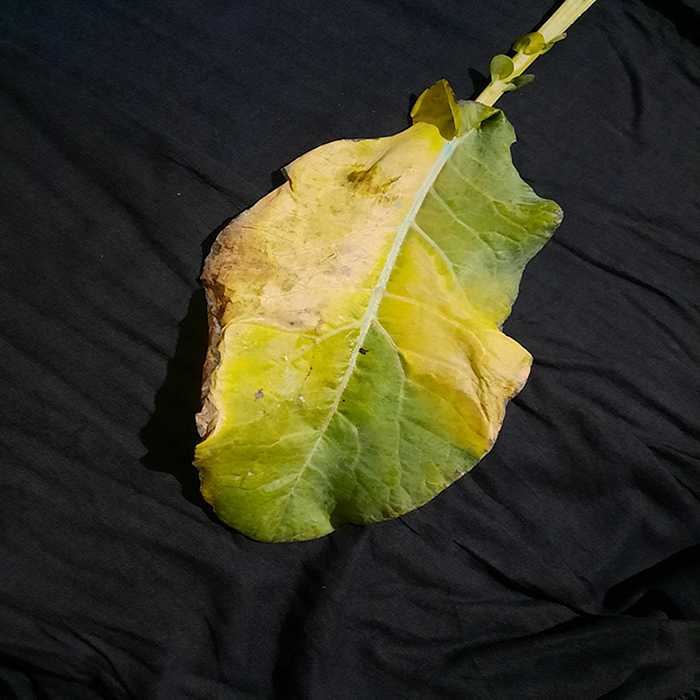
Plant: Cauliflower
Label: Black Rot